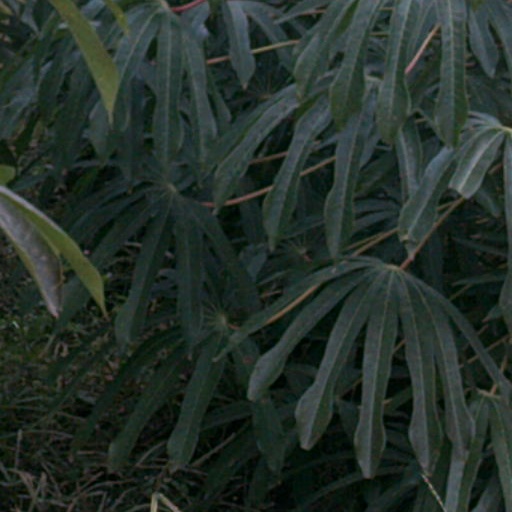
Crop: cassava